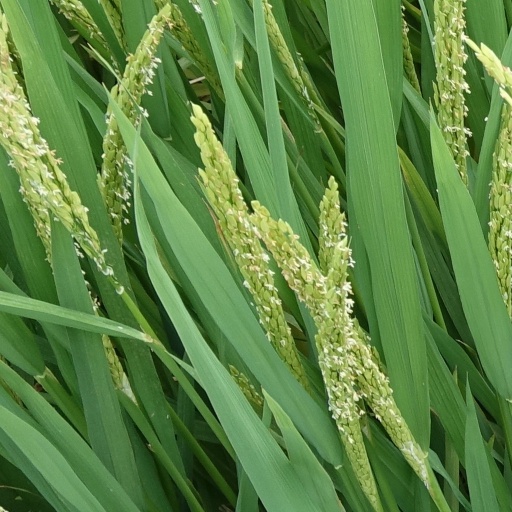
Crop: rice